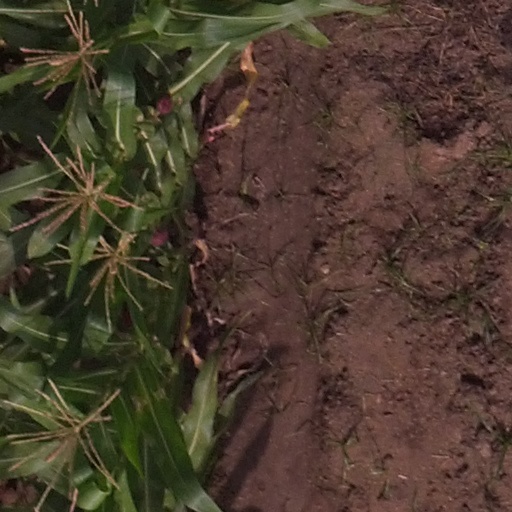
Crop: maize; corn